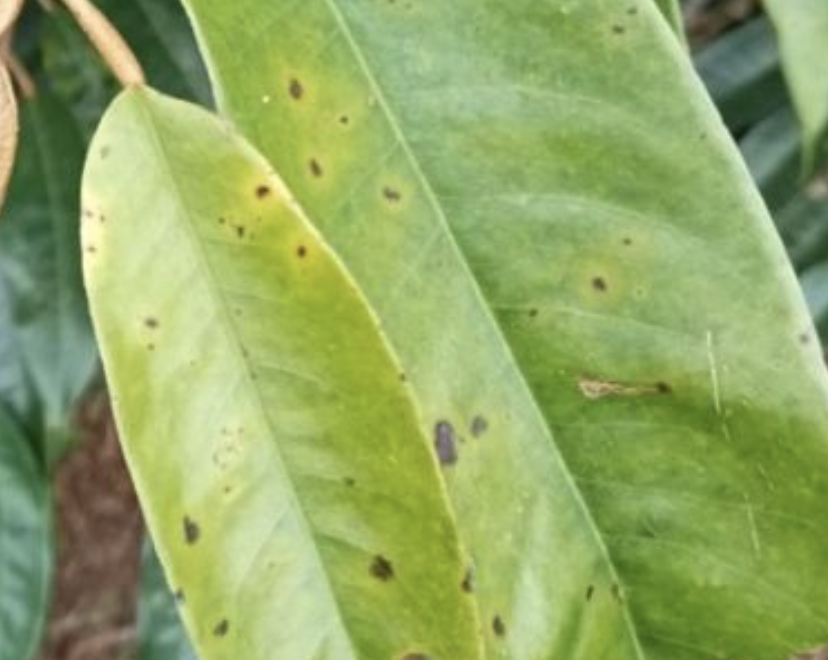
Label: canker_disease